Coffeehouse culture of Baghdad

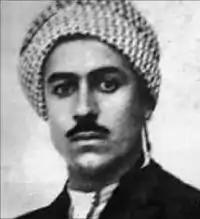
Ibrahim Arab

During the Royal era of Iraq, coffeehouses became a phenomenon and a sign of political and literary transformation and became places where the educated class and the pioneers of thought would sit and gather. The coffeehouse's entertainment function has shifted to artistic, poetic, political, and multi-directional intellectual meetings. Al-Rashid Street saw many of these coffeehouses such as al-Zahawi Café which was named in honor of Iraqi Poet al-Zahawi after former-Iraqi Prime Minister Nuri al-Said invited him to a meeting in it due to lack of respectable places in that period.